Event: Typhoon Ruby
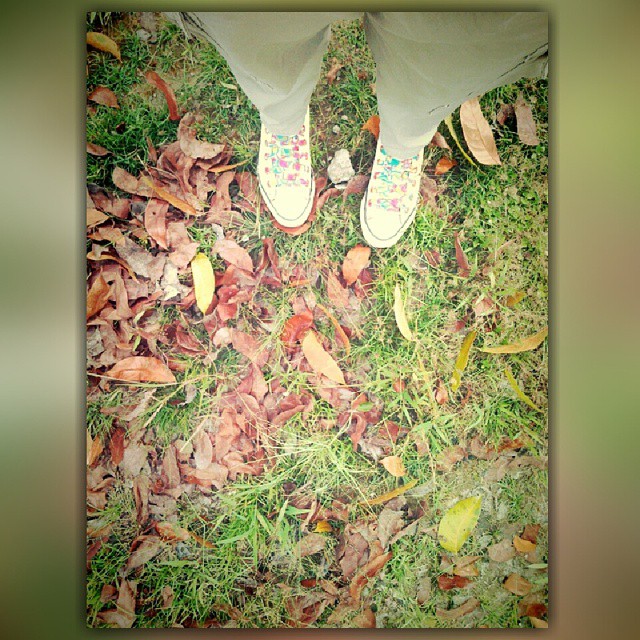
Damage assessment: no_damage